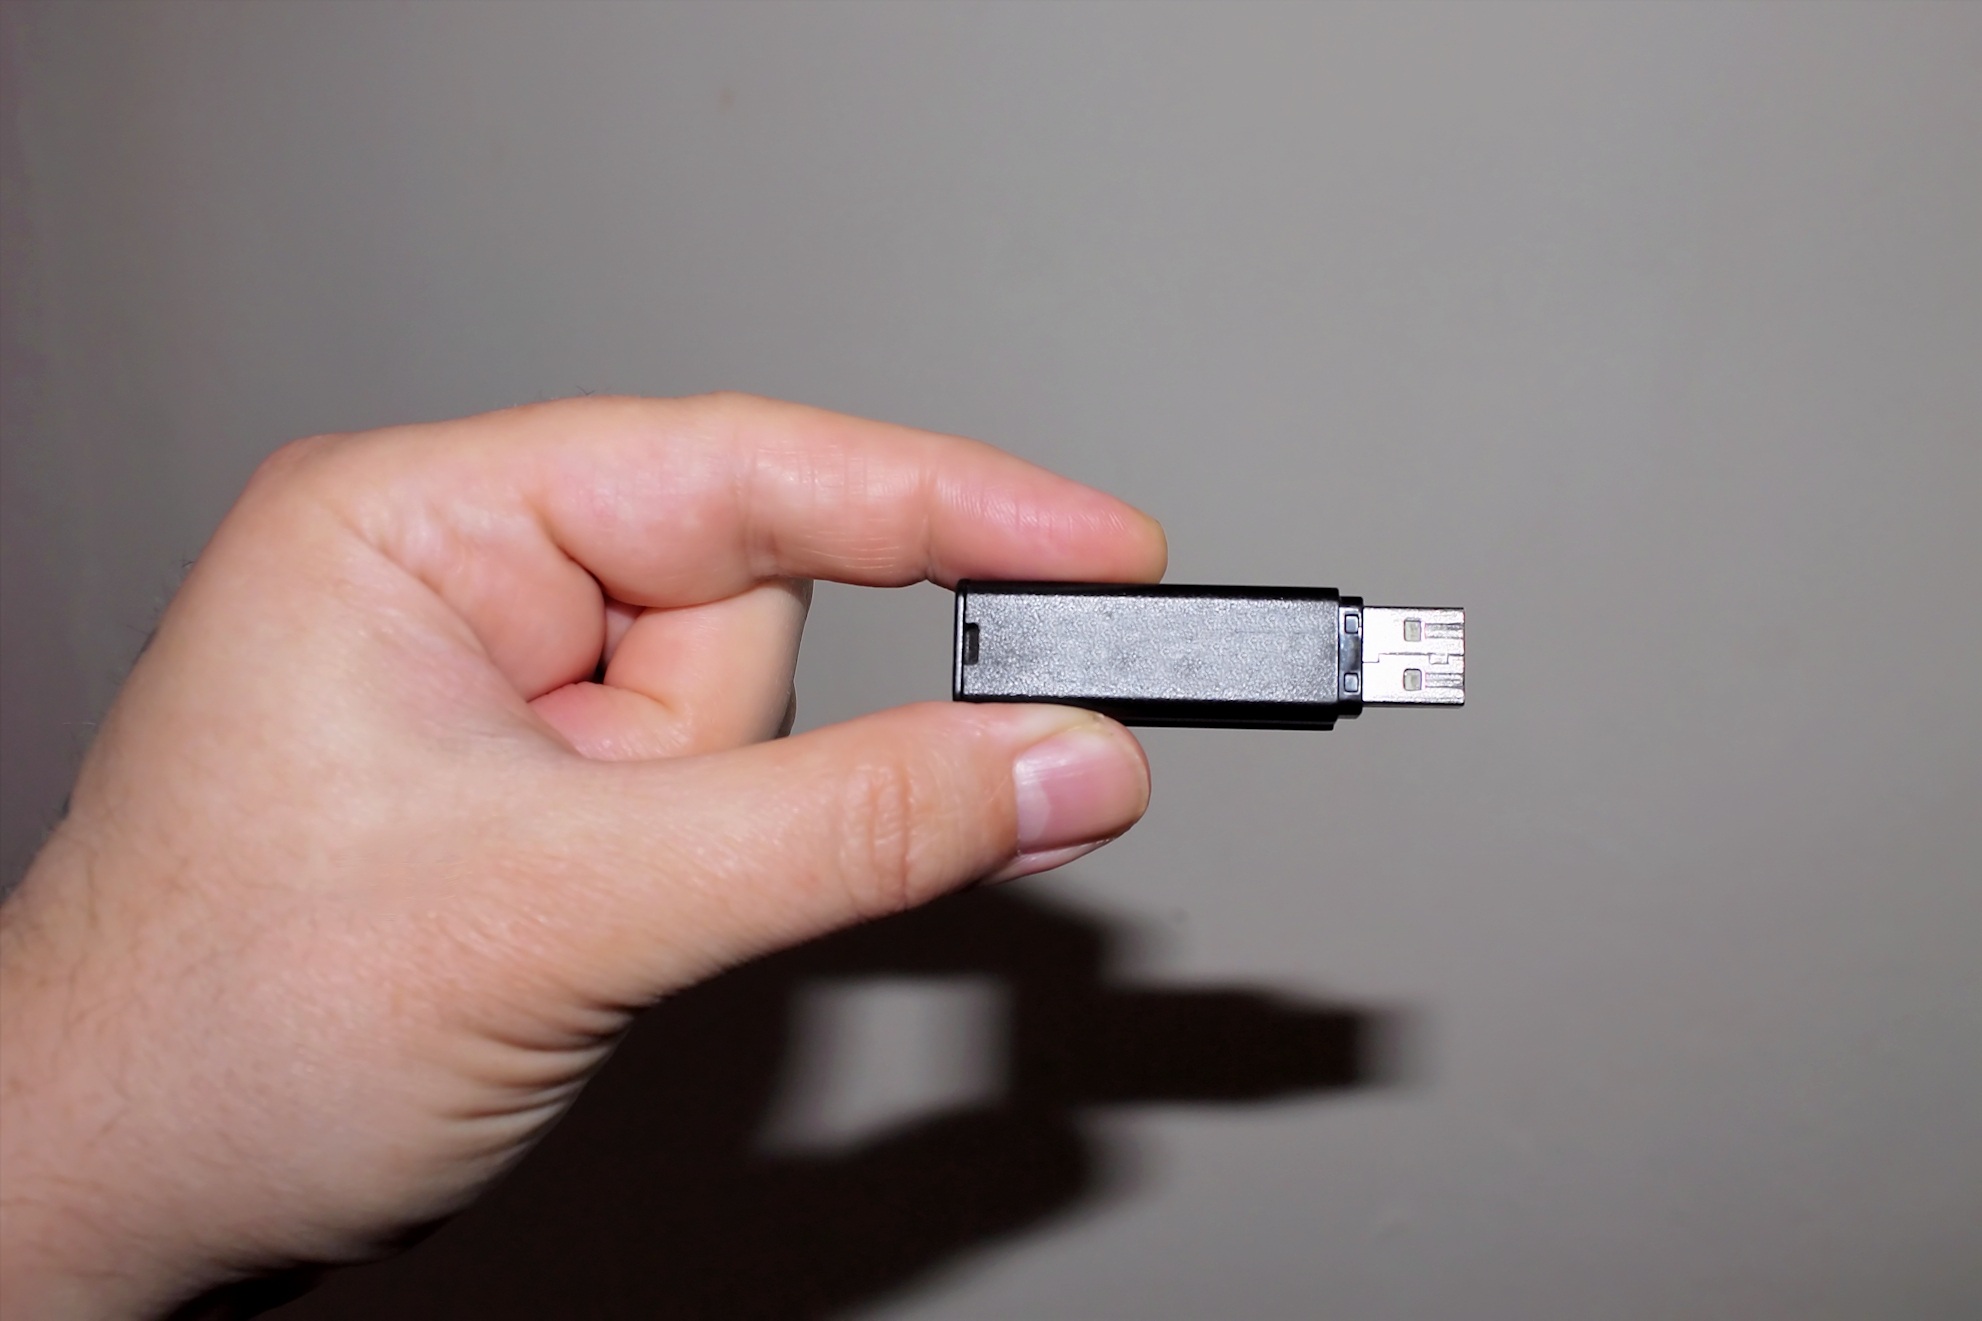
computer, hand, finger, memory, close up, electronics, usb, stick, mobility, data, usb stick, memory stick, data stick, storage medium, medion memory